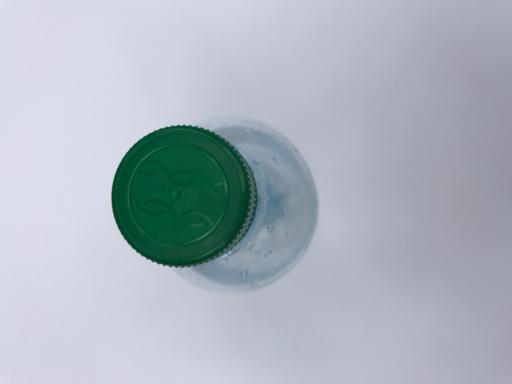
Label: plastic